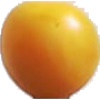
Label: Cherry Wax Yellow 1